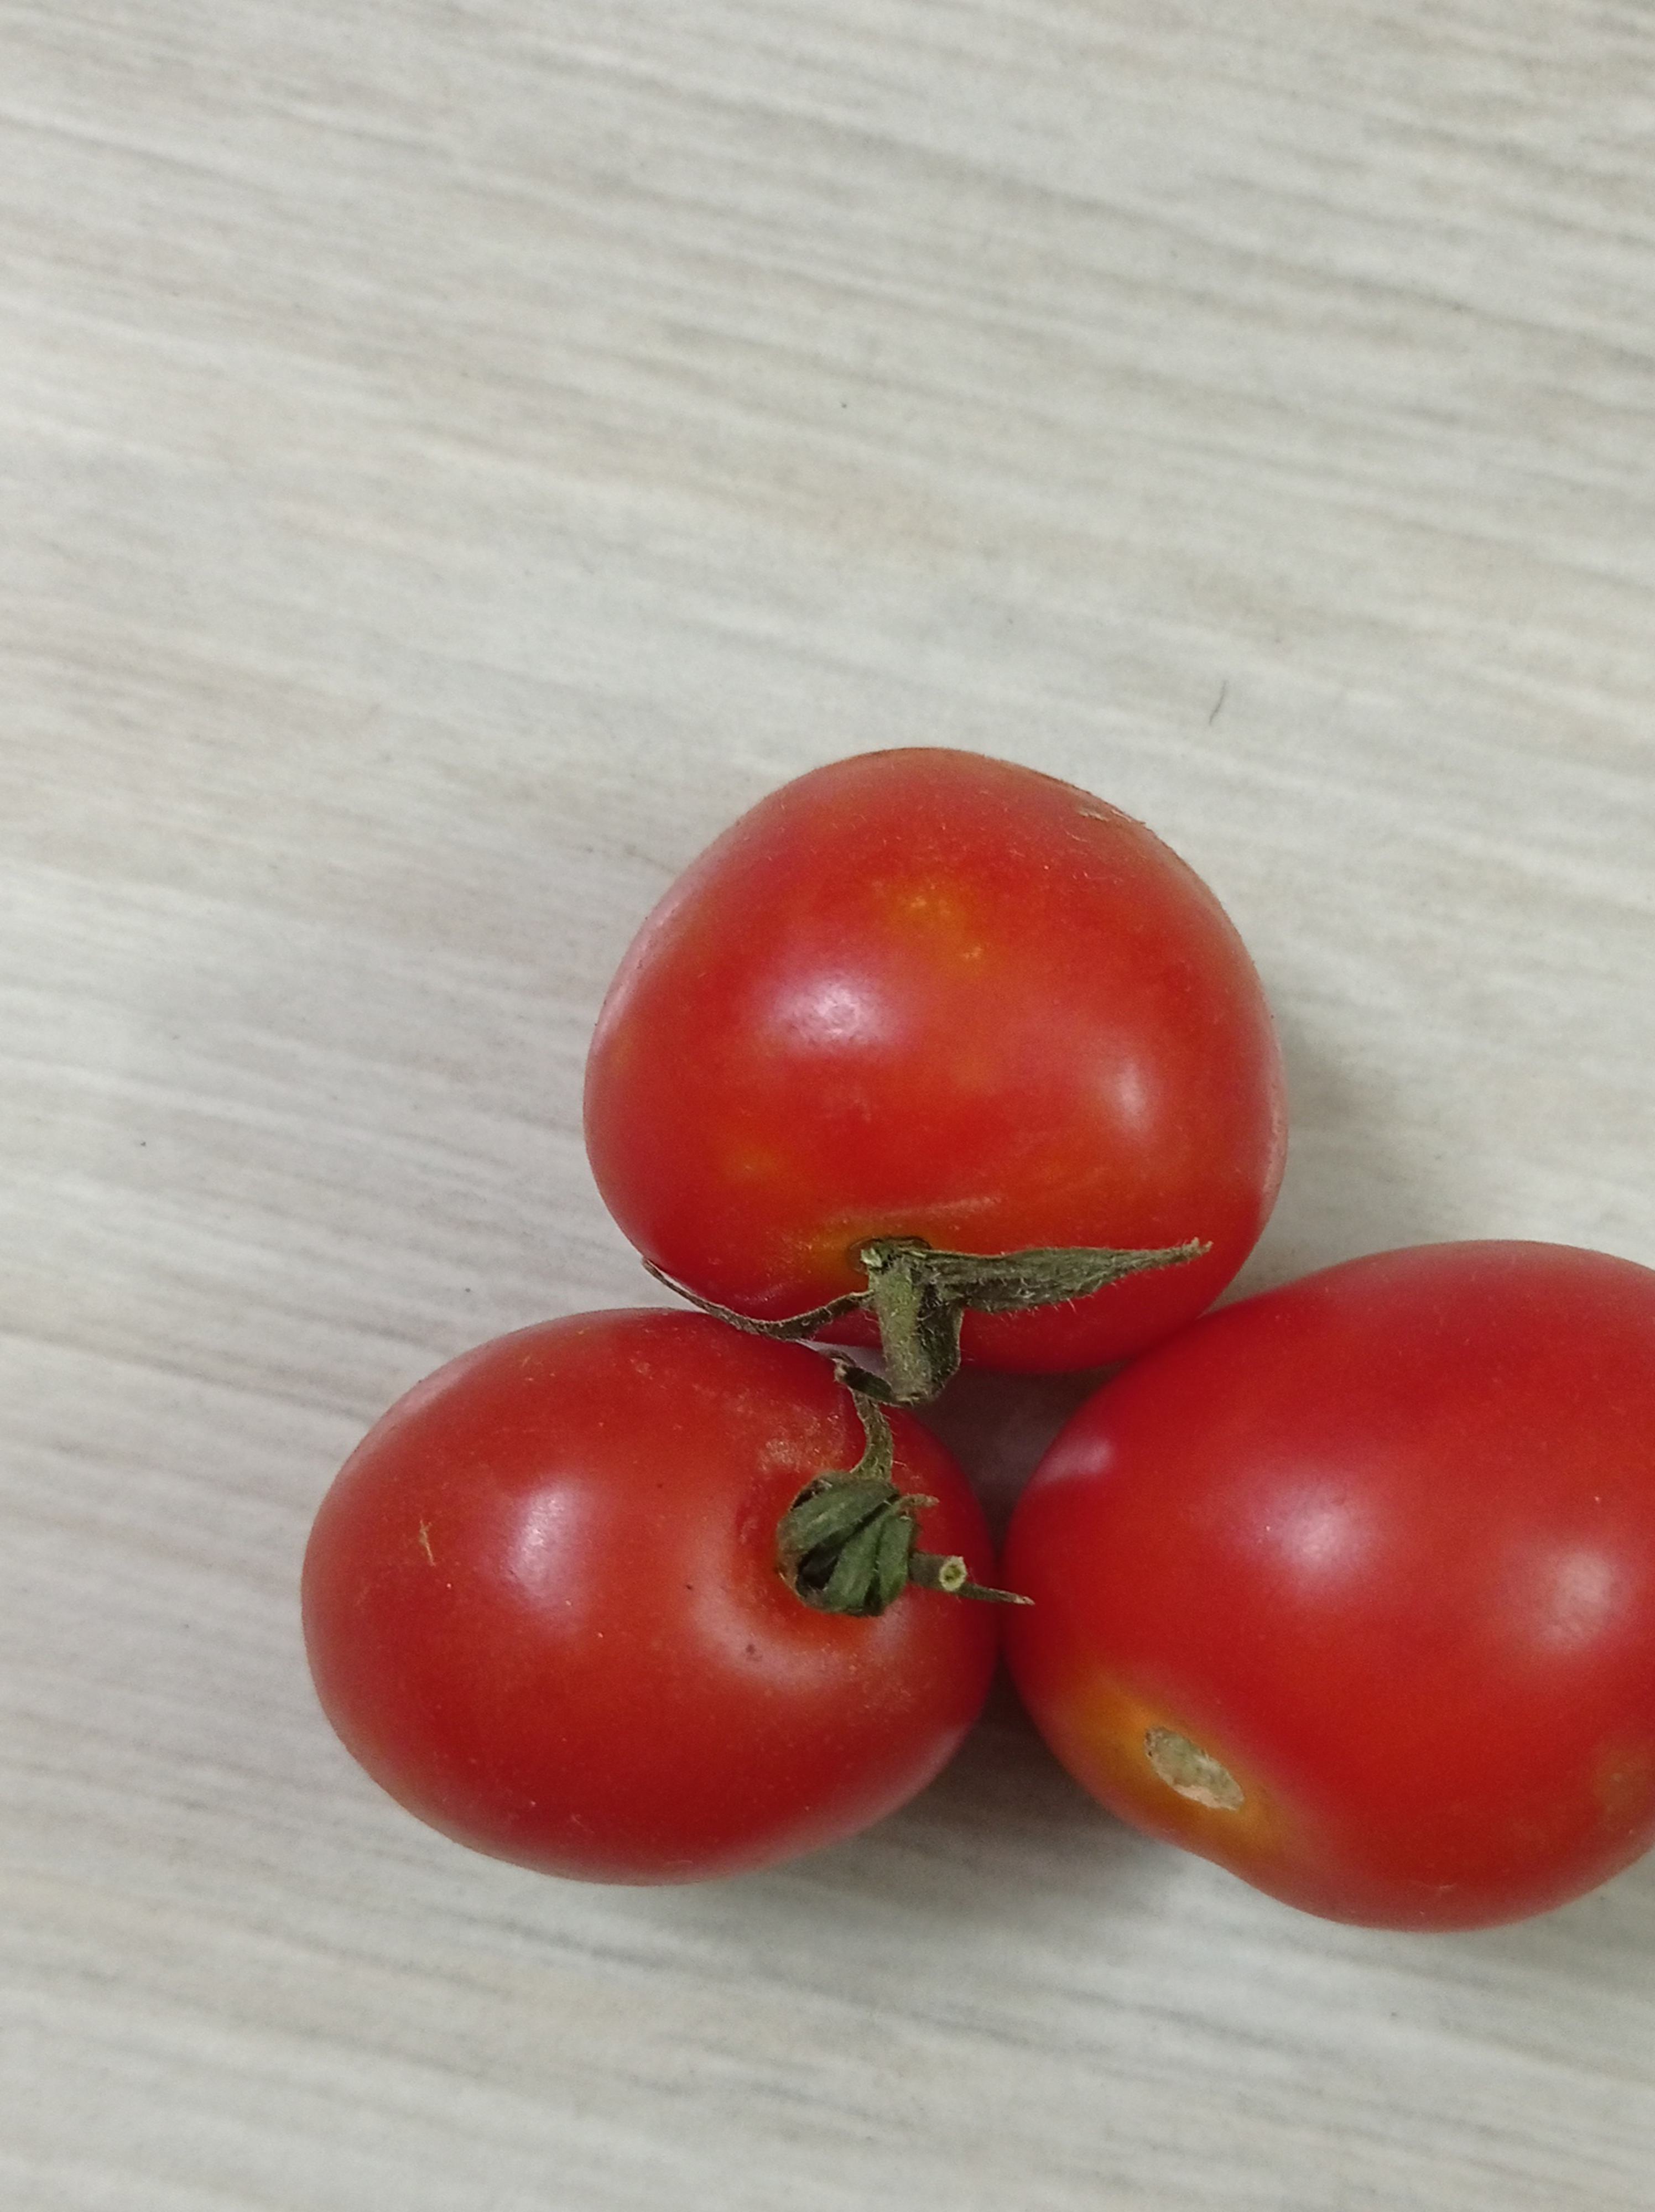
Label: Fresh